History of Palm Beach County, Florida

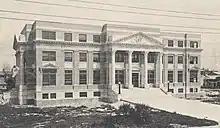
The 1916 Palm Beach County Courthouse

An attempt to establish Palm Beach County in 1907 failed. Much of the resources and tax dollars went toward improving southern Dade County (modern-day Miami-Dade County), while development in the north end of the county was generally dependent on Henry Flagler even though the area from Fort Lauderdale to Stuart comprised about 60 percent of the tax base. As a result, a committee of eight people presented a petition to the Florida legislature for partitioning the county, while another four people lobbied in Tallahassee for the establishment of a new county. Although the state senate approved the measure, it would be soundly defeated in the state house of representatives. Two years later, state representative George O. Butler of Miami was recruited to lead another attempt. The petition effort then succeeded on April 30, 1909, and Palm Beach County became Florida's 47th county on July 1 of that year.